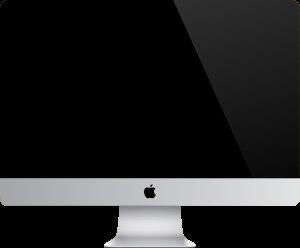
Macintosh ou Mac est une série de différentes familles d'ordinateurs personnels conçus, développés et vendus par Apple. Le premier Macintosh est lancé le 24 janvier 1984. Il constitue le premier succès commercial pour un ordinateur utilisant une souris et une interface graphique.